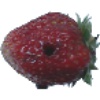
Label: strawberry_wedge